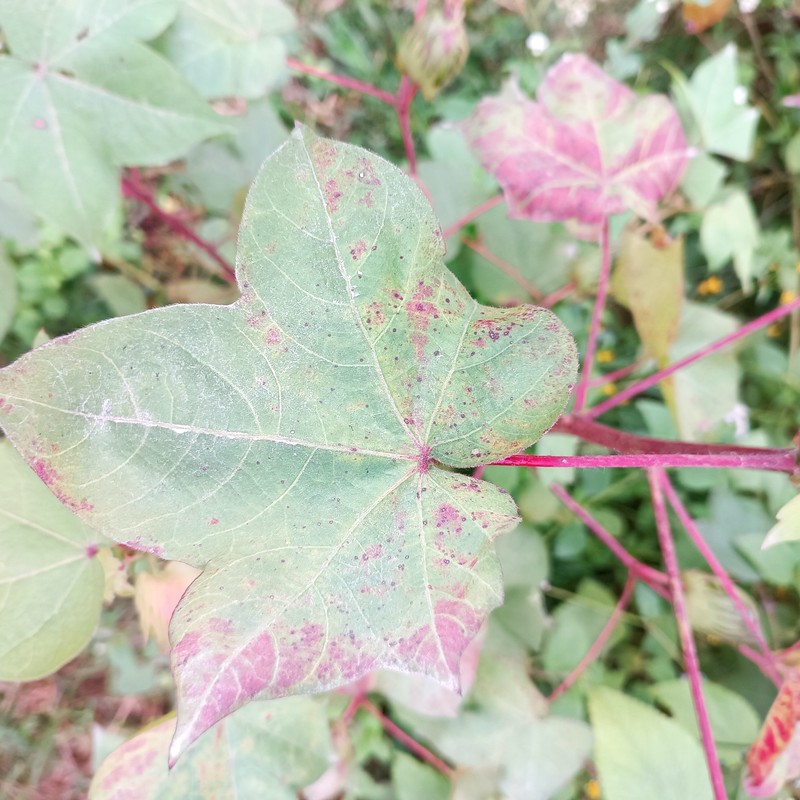
Label: Leaf Redding